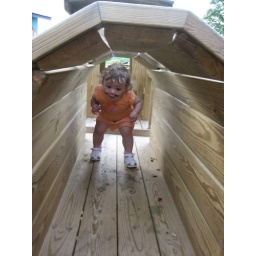
Brenna in the wooden train -Cox Farm Centreville VA